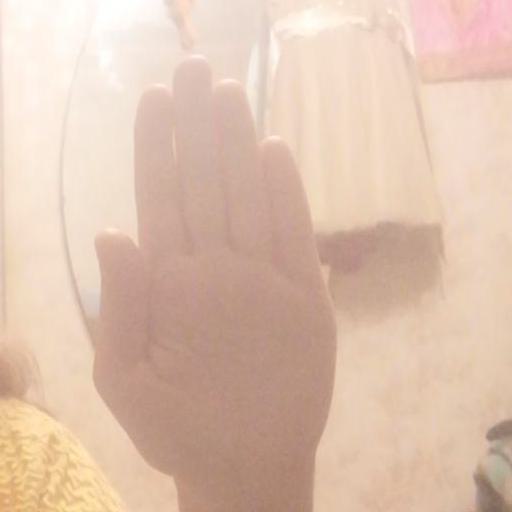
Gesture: stop